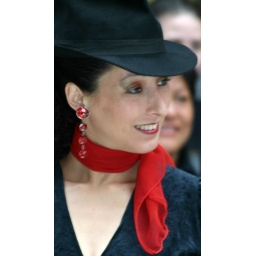
Lovely lass in a black hat